Iyo-Yokota Station

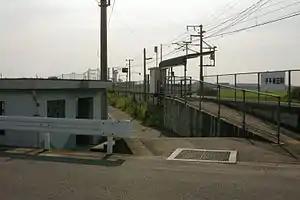
Iyo-Yokota Station in 2008

is a passenger railway station located in the town of Masaki, Iyo District, Ehime Prefecture, Japan. It is operated by JR Shikoku and has the station number "U03".